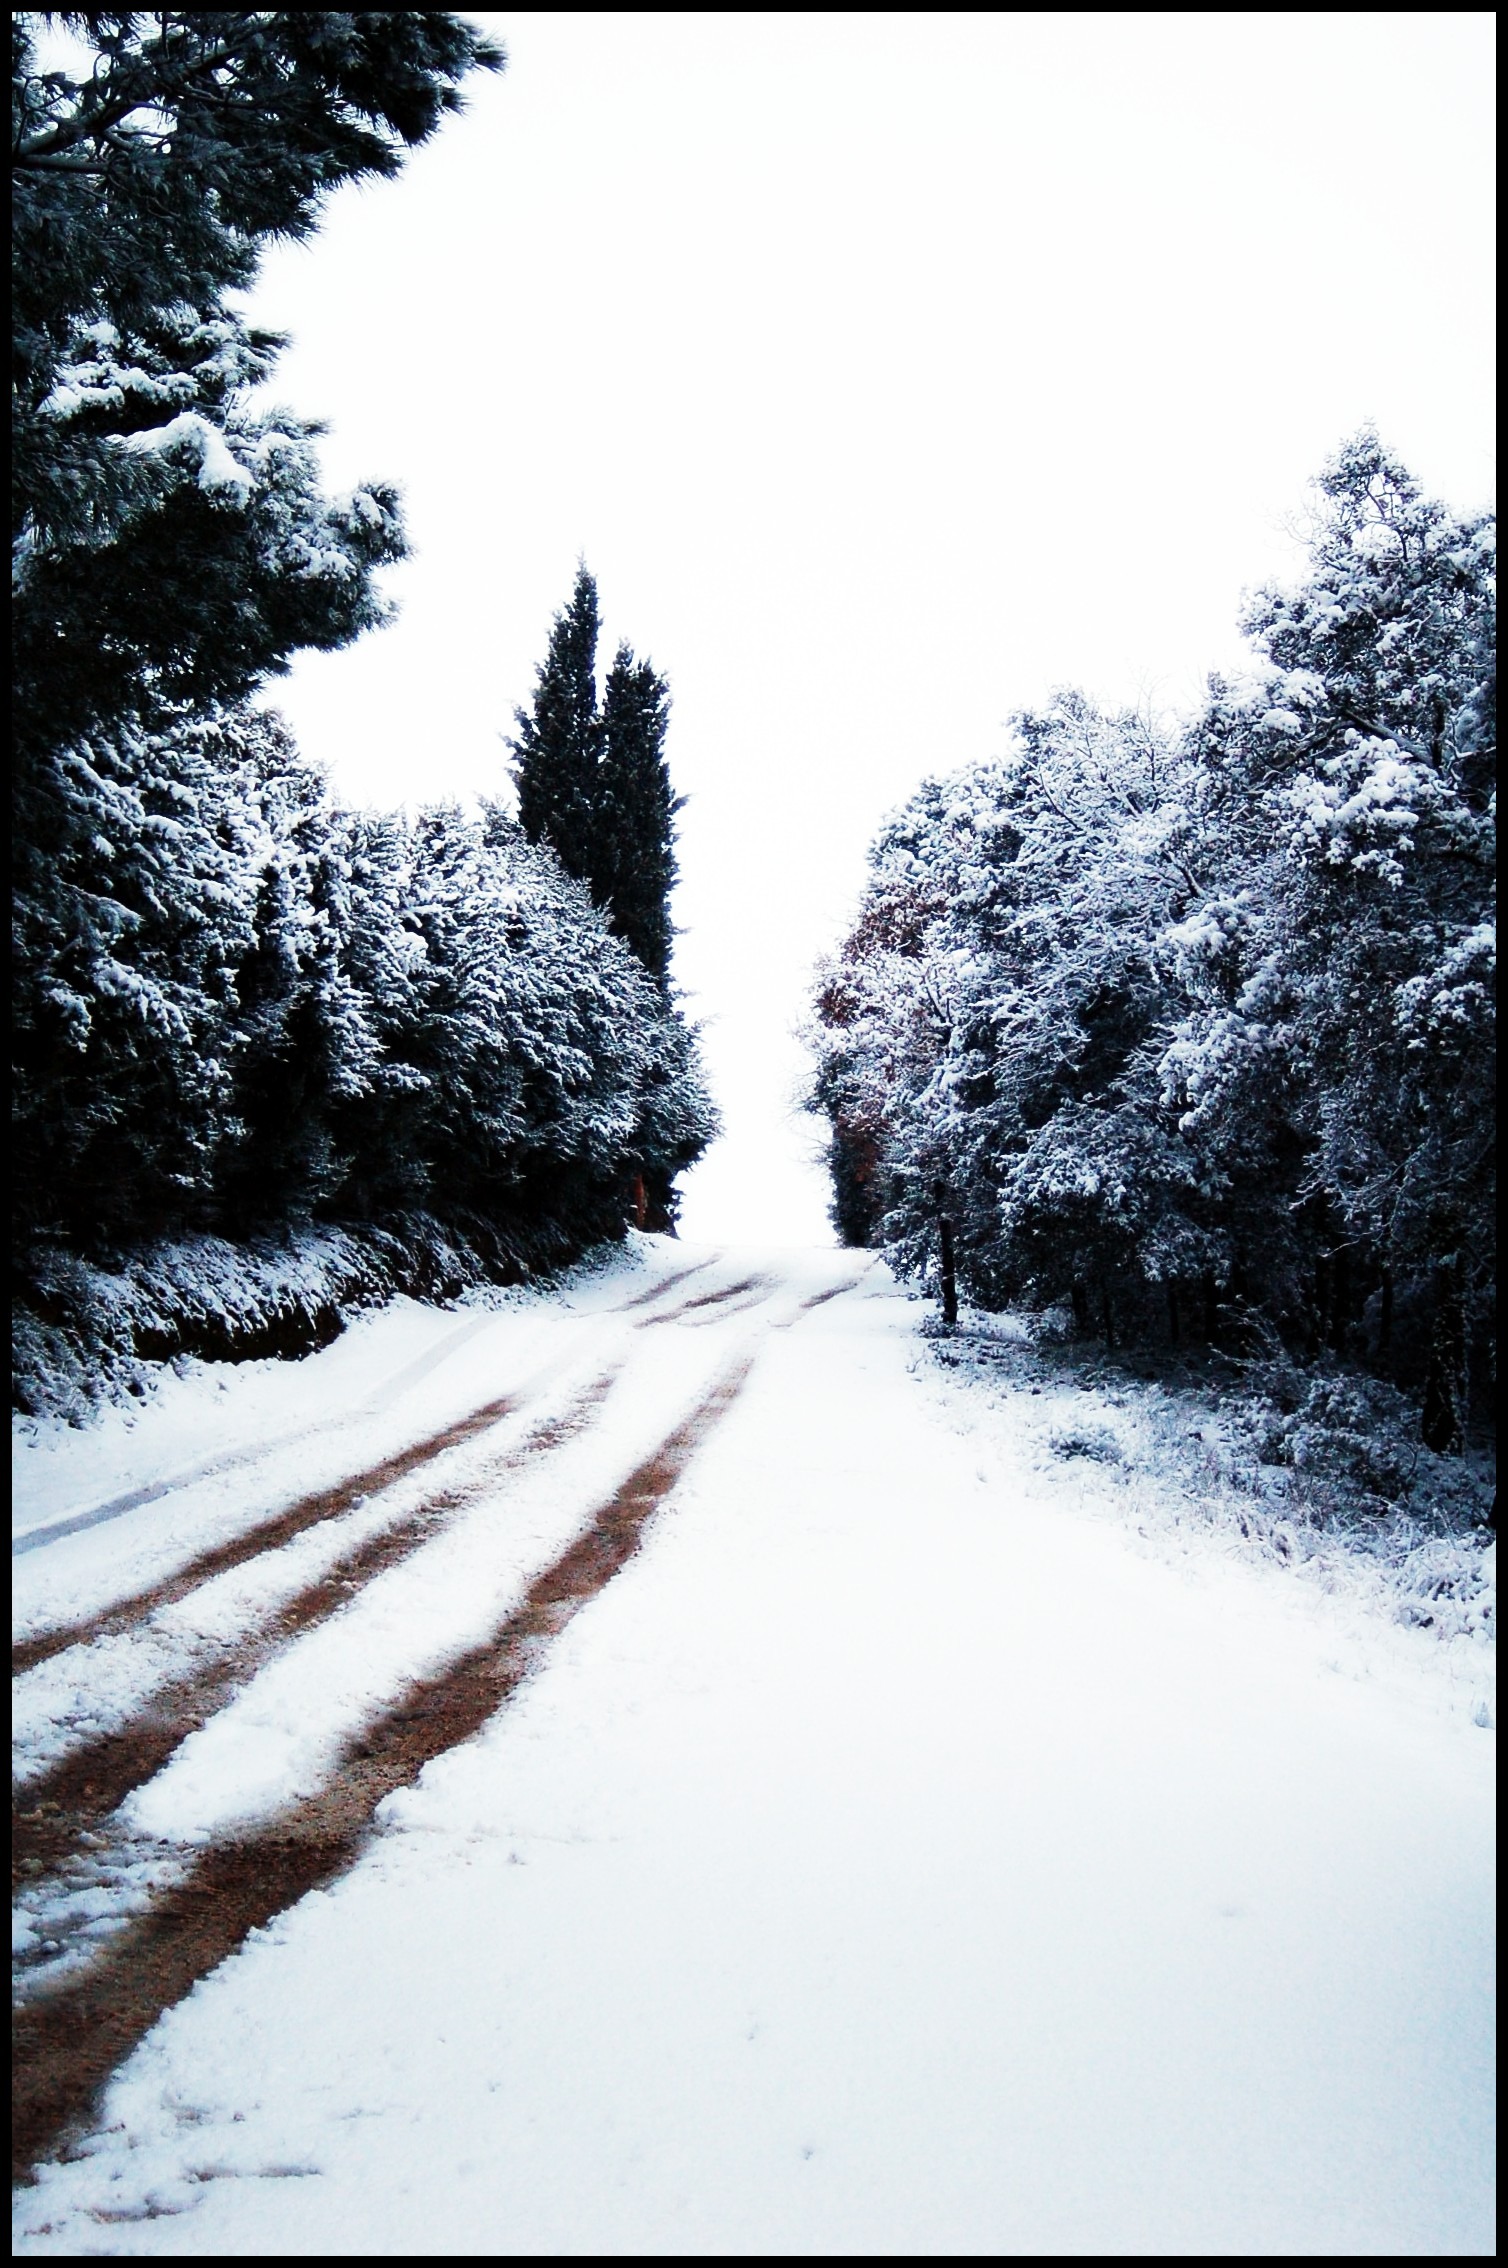
landscape, tree, branch, snow, cold, winter, plant, sport, running, frost, walk, weather, skiing, season, trees, sports, ski, nevada, freezing, take a walk, woody plant, snowy road